Chariot racing

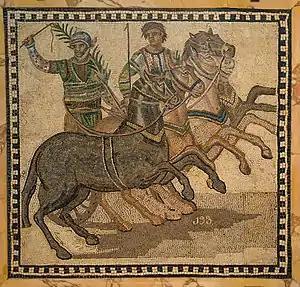
A winner of a Roman chariot race, from the Green team

Most Roman chariot drivers, and many of their supporters, belonged to one of four factions; social and business organisations that raised money to sponsor the races. The factions offered security to their members in return for their loyalty and contributions, and were headed by a patron or patrons. Each faction employed a large staff to serve and support their charioteers. Every circus seems to have independently followed the same model of organisation, including the four-colour naming system: Red, White, Blue, and Green. Senior managers were usually of equestrian class. Investors were often wealthy, but of lower social status; driving a racing chariot was thought a very low class occupation, beneath the dignity of any citizen, but making money from it was truly disgraceful, so investors of high social status usually resorted to negotiations discreetly through agents, rather than risk losing reputation, status and privilege through "infamia". No contemporary source describes these factions as official, but unlike many unofficial organisations in Rome, they were evidently tolerated as useful and effective rather than feared as secretive and potentially subversive.